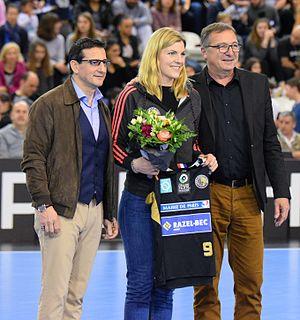
Présentation le 3 avril 2016 de Frida Tegstedt, joker médical au club Issy Paris HAnd, par le président du club Jean-Marie Sifre (à gauche) et Madani Harhad vice-président.
Frida Tegstedt, née le 17 juillet 1987 à Göteborg, est une handballeuse internationale suédoise, qui évolue au poste de pivot.